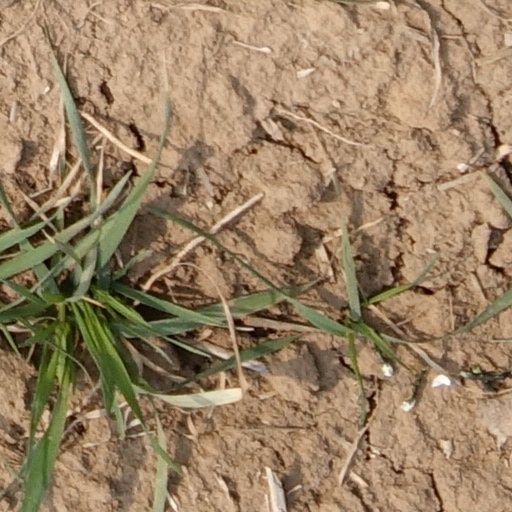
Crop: wheat